Chapel of Sacred Mirrors

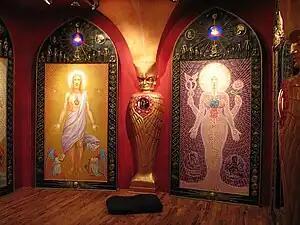
Alex Grey's "Sacred Mirrors, Christ" and "Sophia" on display

The Chapel of Sacred Mirrors (CoSM) is a transdenominational church and nonprofit organization dedicated to the realization of a shared 1985 vision of the American artists Alex and Allyson Grey to build a contemporary public chapel as "a sanctuary for spiritual renewal through contemplation of transformative art".